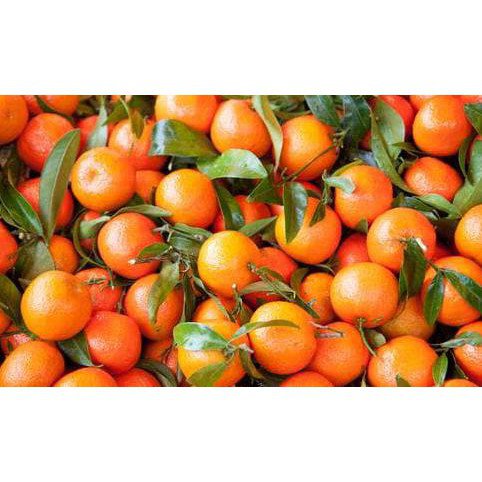
Label: Orange